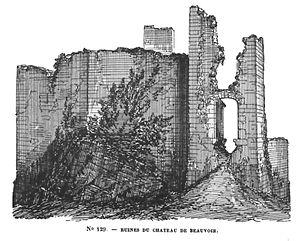
Sauvigny-le-Beuréal, Yonne
Sauvigny-le-Beuréal est une commune française située dans le département de l'Yonne en région Bourgogne-Franche-Comté.